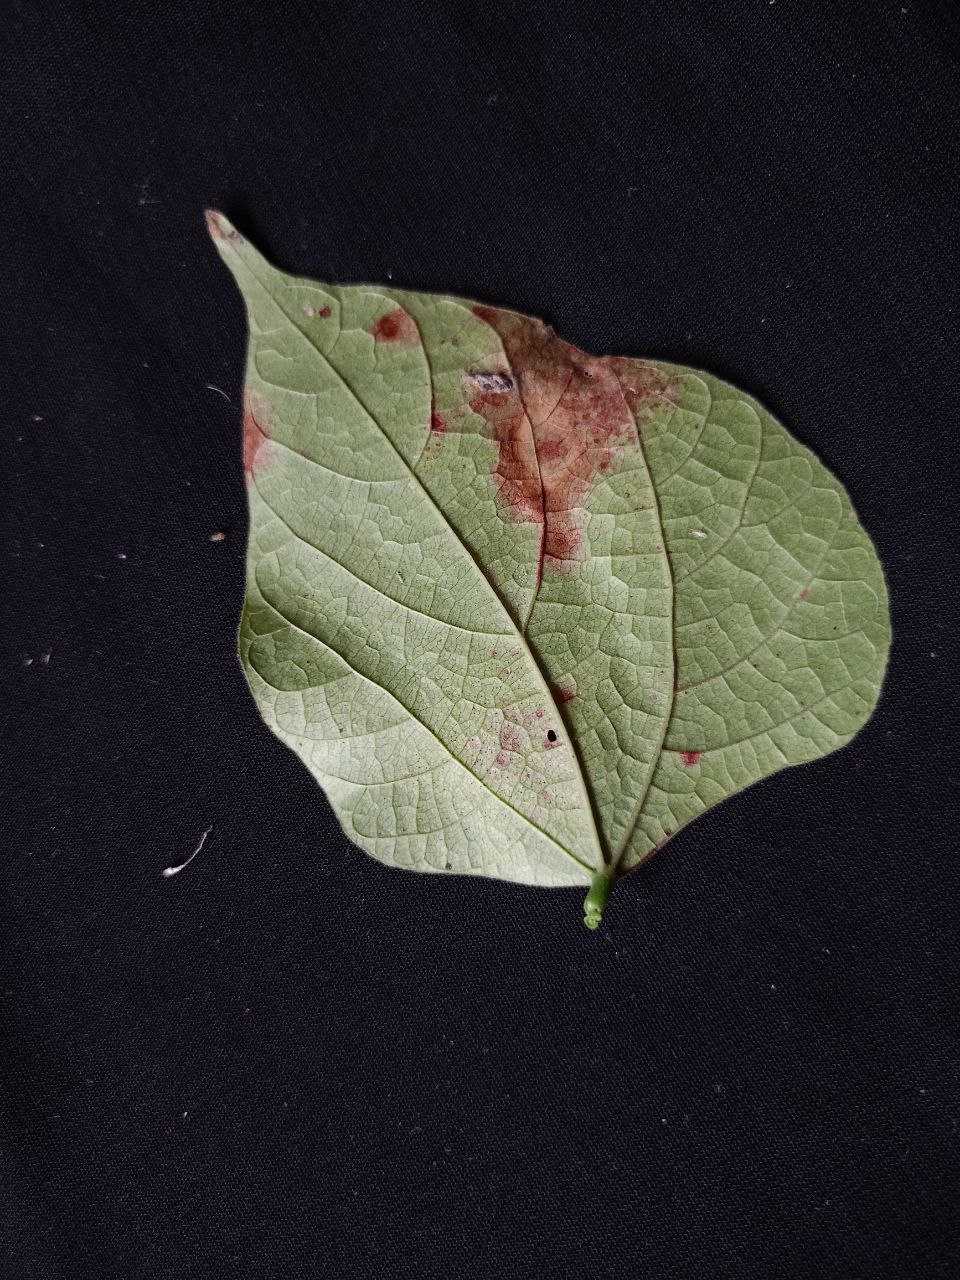
Crop: bean
Leaf condition: Blight